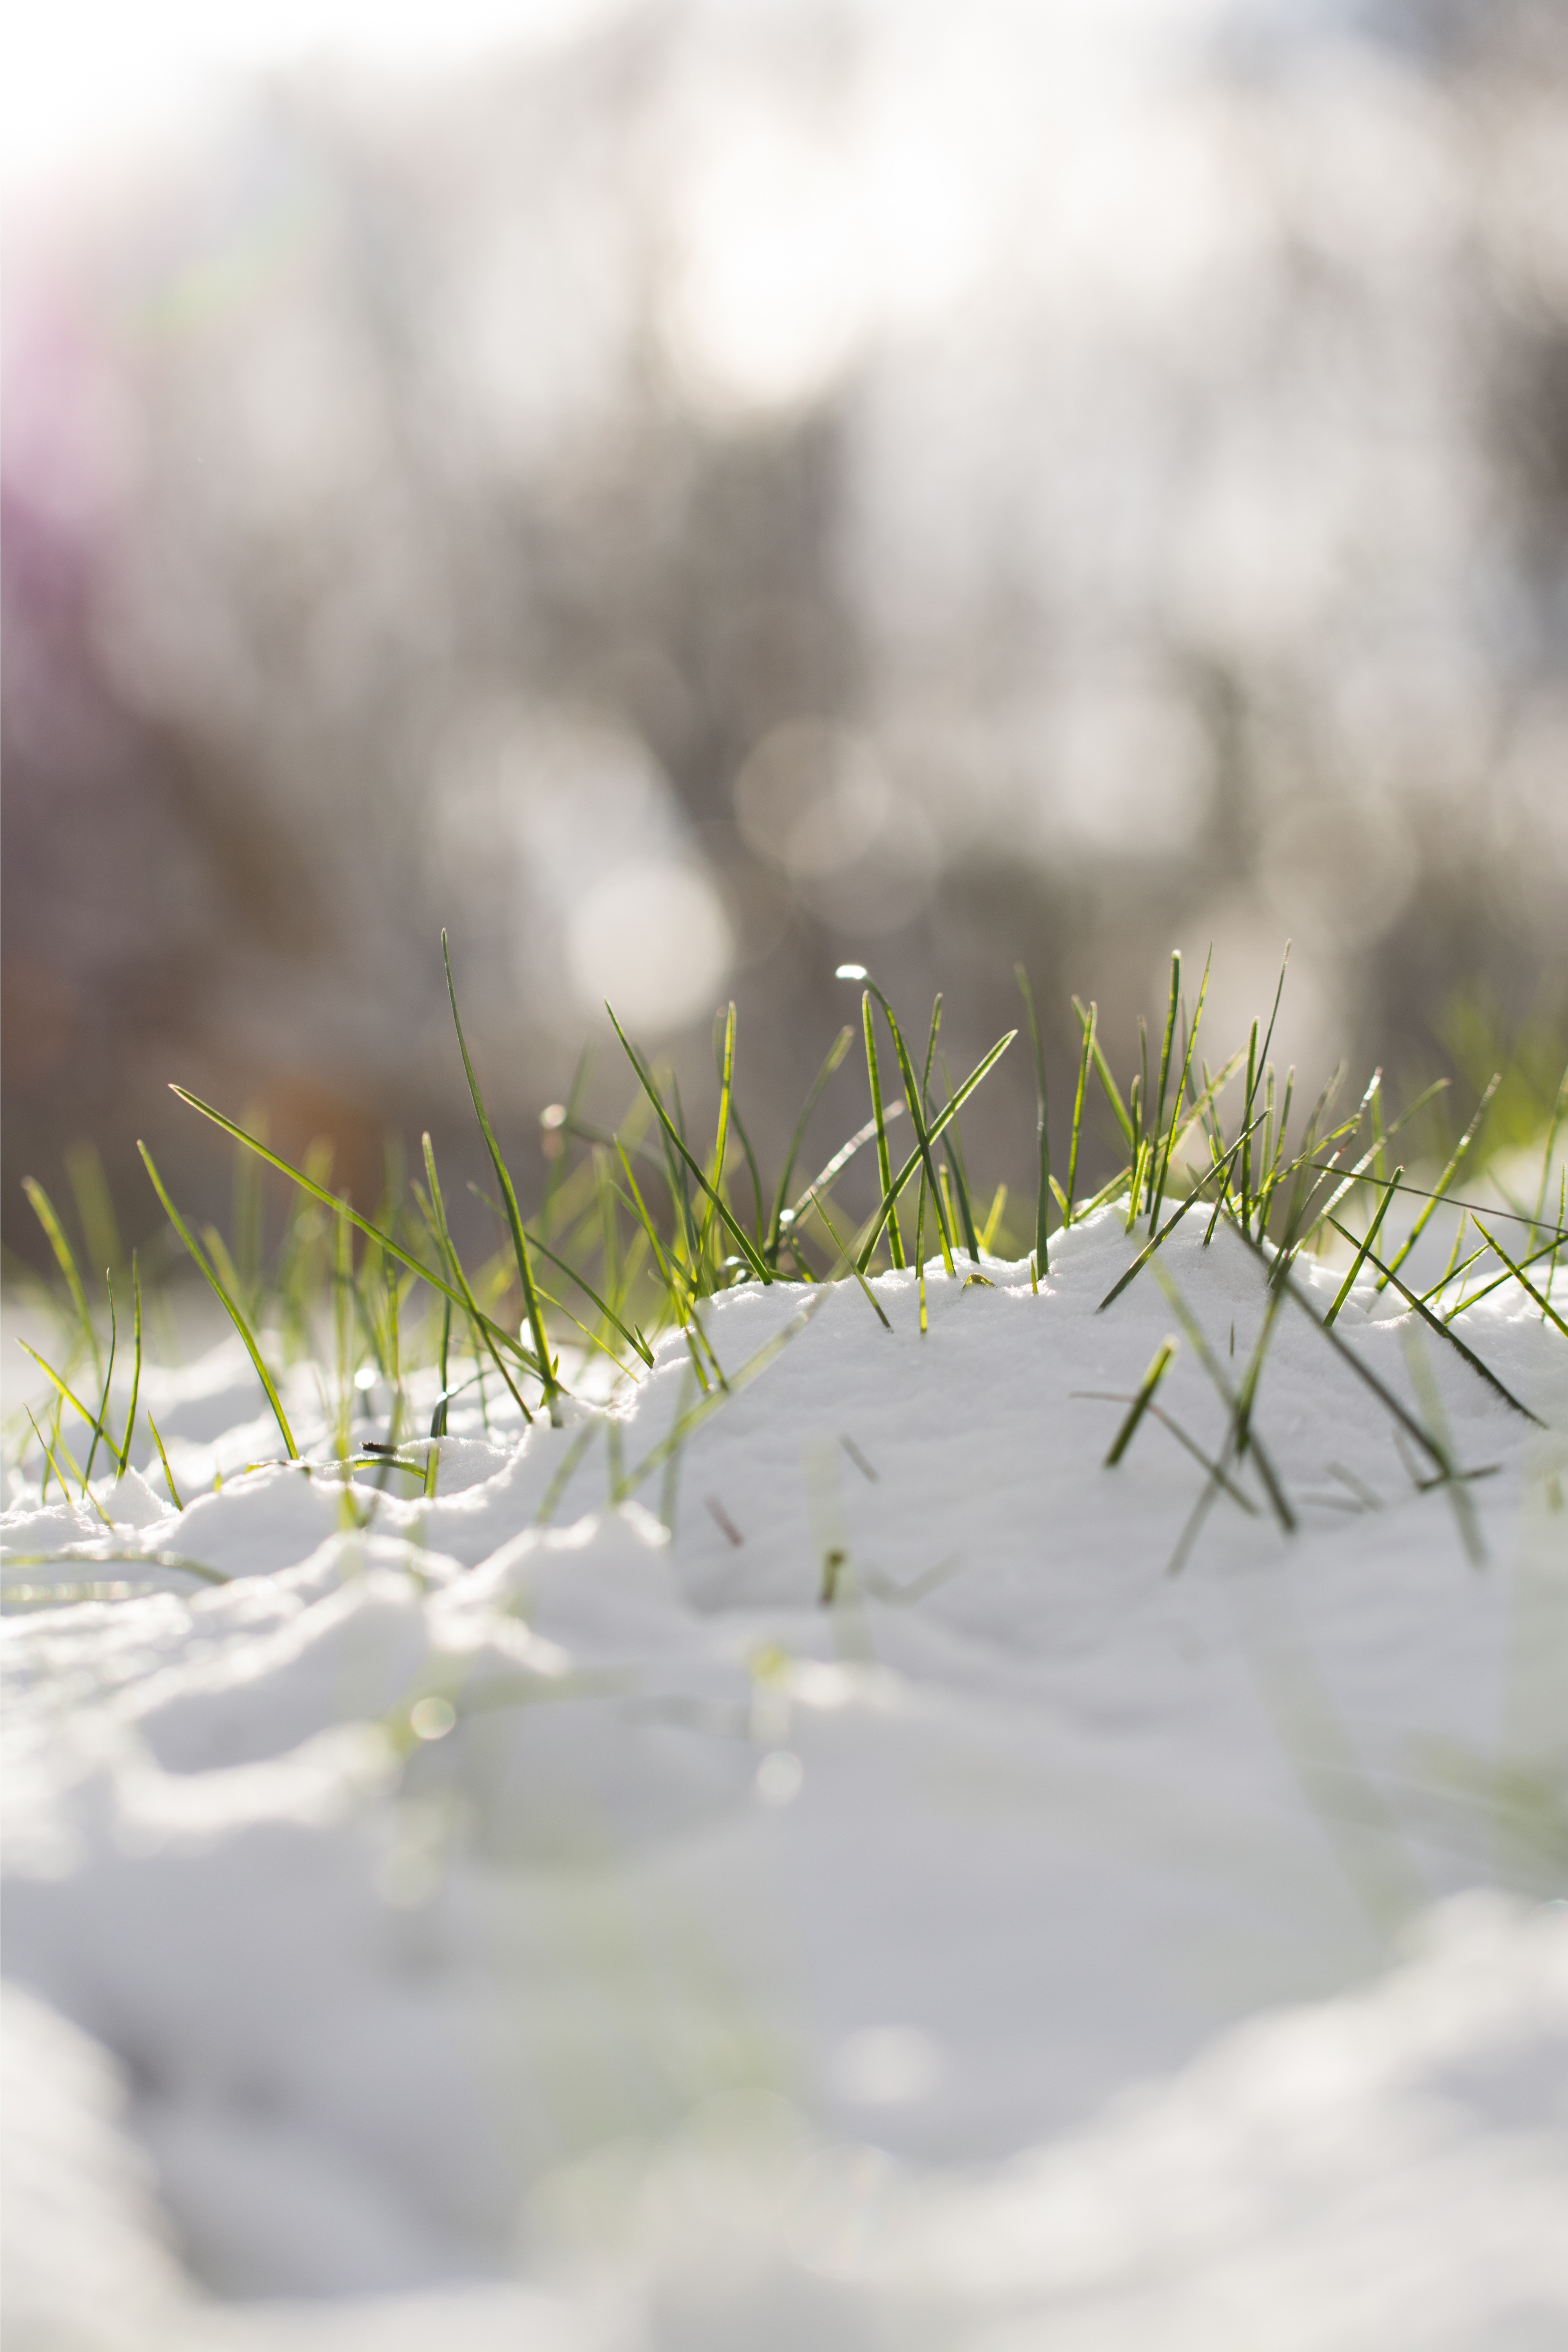
water, nature, grass, branch, snow, winter, plant, sunlight, morning, leaf, flower, frost, green, weather, flora, season, twig, close up, freezing, macro photography, grass family